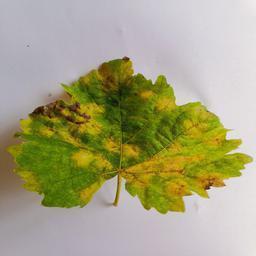
Label: Downy Mildew